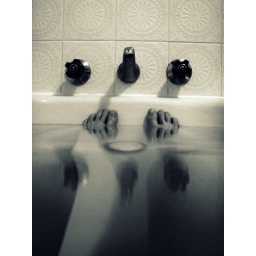
&lt;i&gt;&amp;quot;submerged in water of dead trees and souls&amp;quot;.&lt;/i&gt;